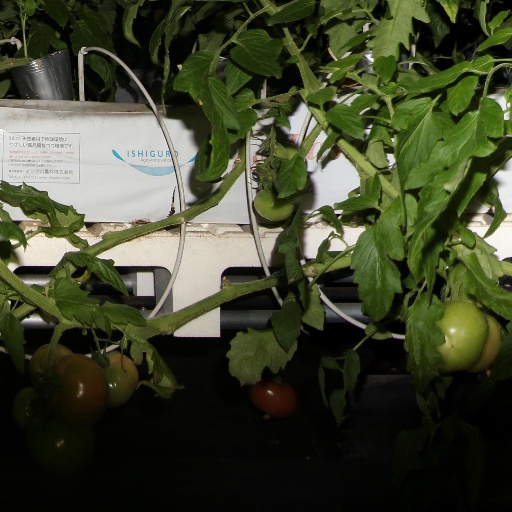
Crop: tomato